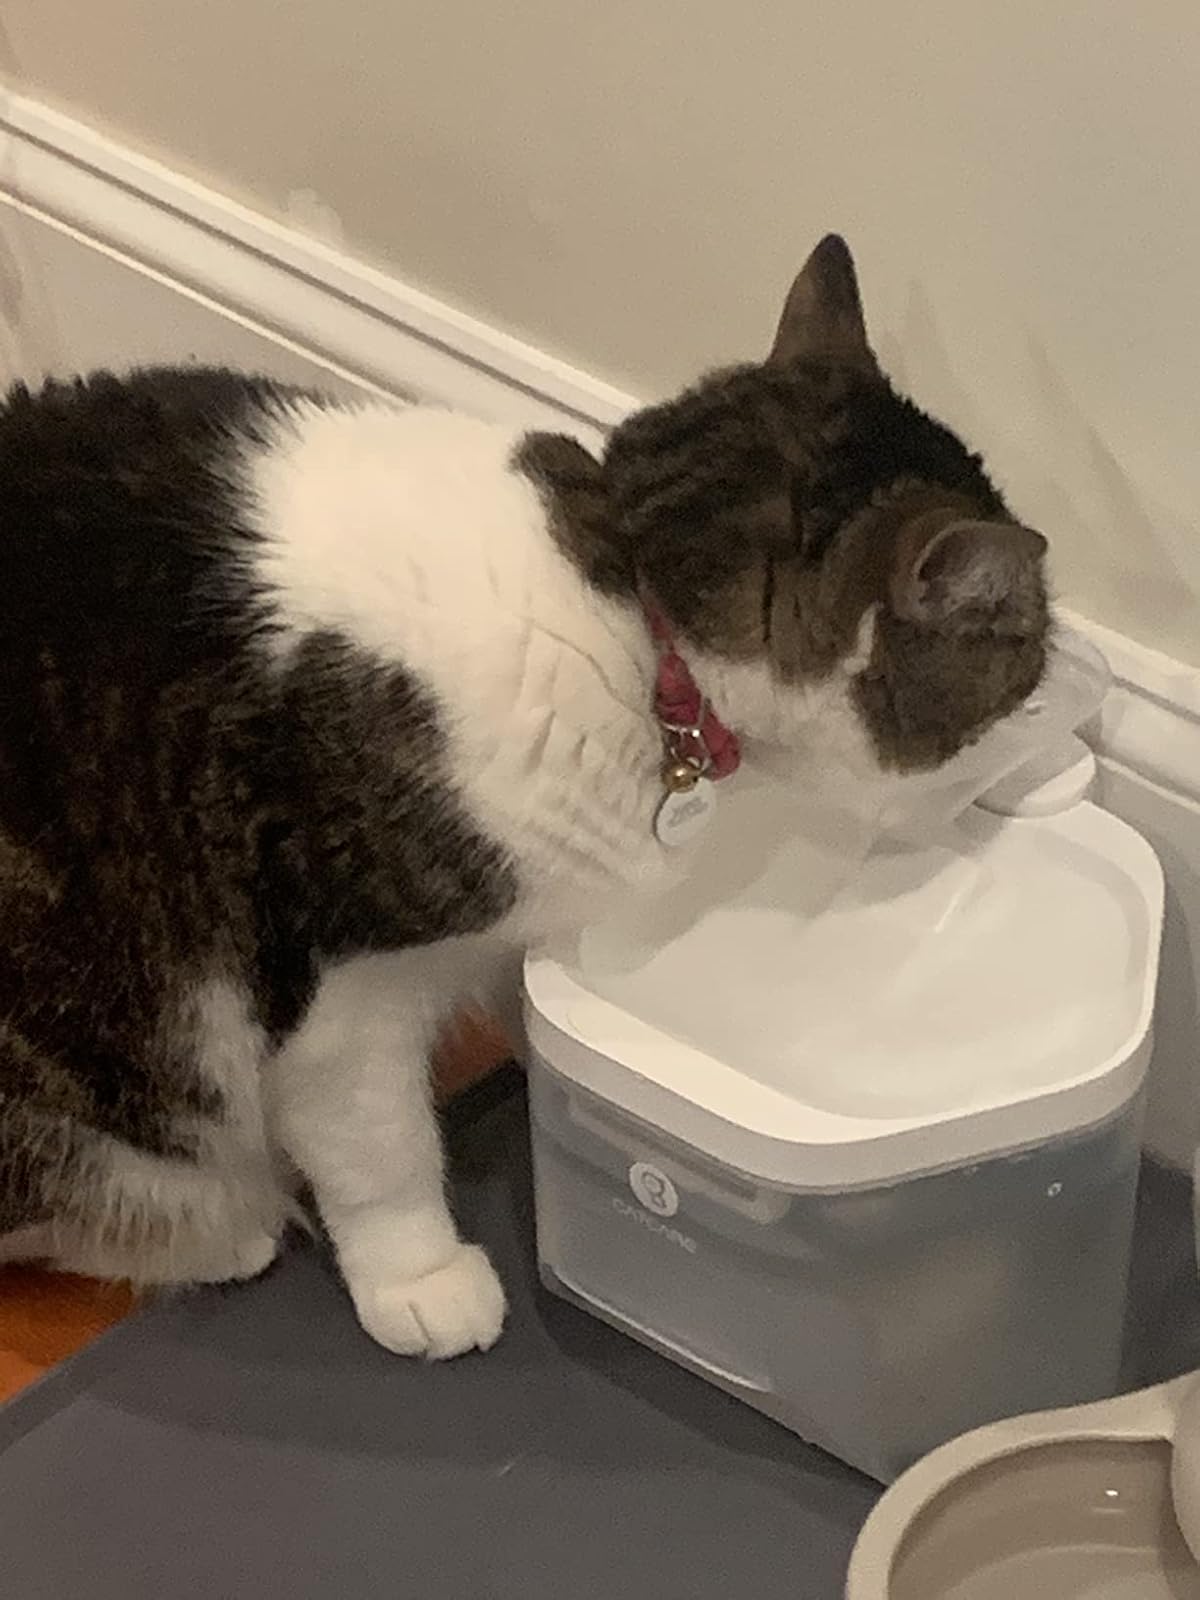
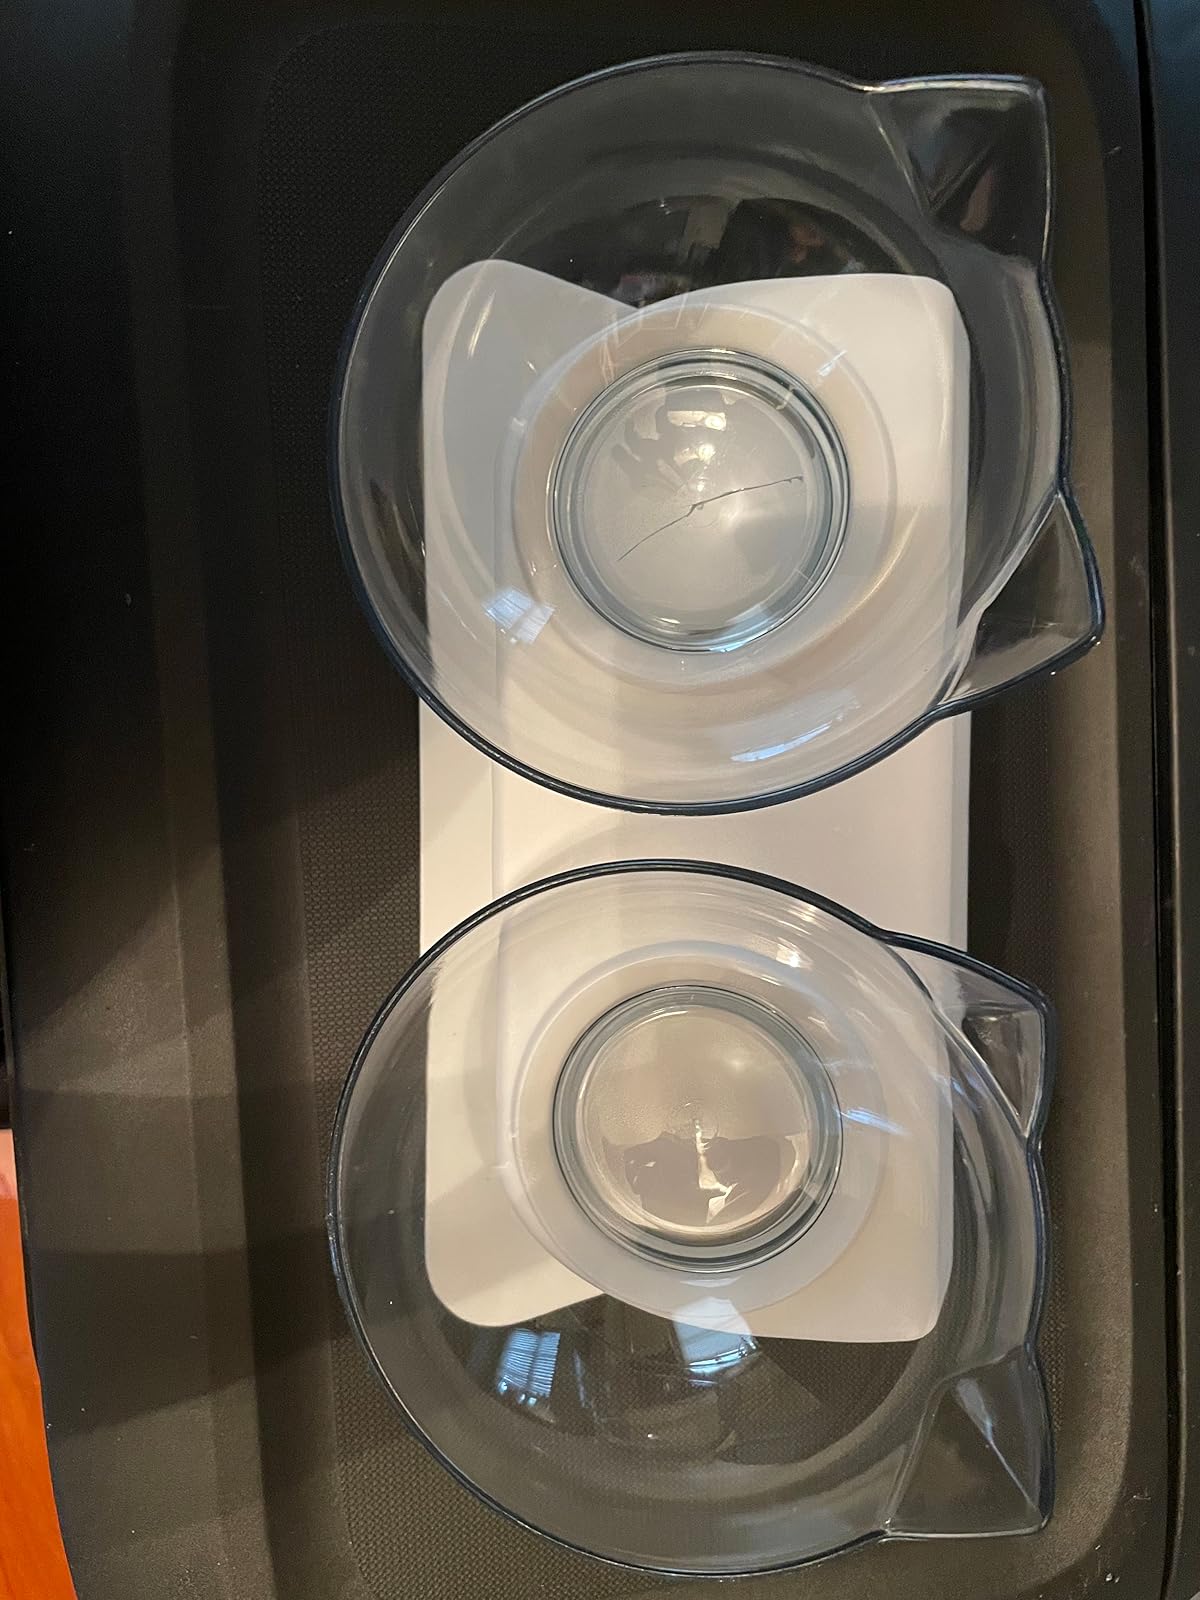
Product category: items_bowl
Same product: no